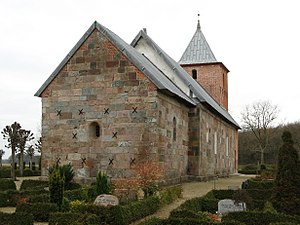
Størsbøl
Vester Nykirke set fra øst
Størsbøl er betegnelsen for et mindre område i Vester Nykirke tæt på Bramming, i Syddanmark. Størsbøl strækker sig fra Hovedvej A1 til Bramming Borgvej.